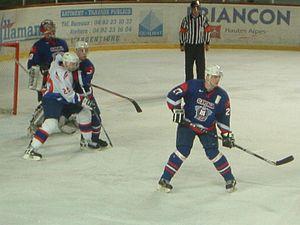
Miha Rebolj, joueur de hockey sur glace slovène. Euro Ice hockey challenge, Slovénie-France, 2003.
Miha Rebolj est un joueur professionnel de hockey sur glace slovène.